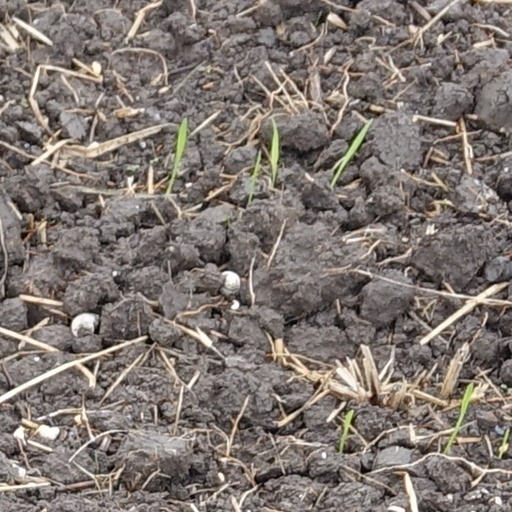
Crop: wheat